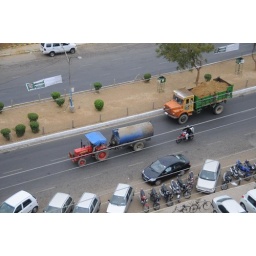
Some shots from the roof of our office in Gurgaon.